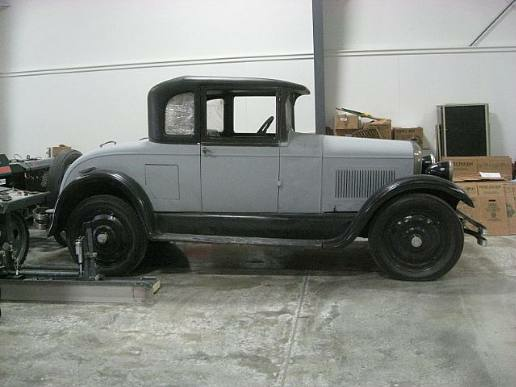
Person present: No